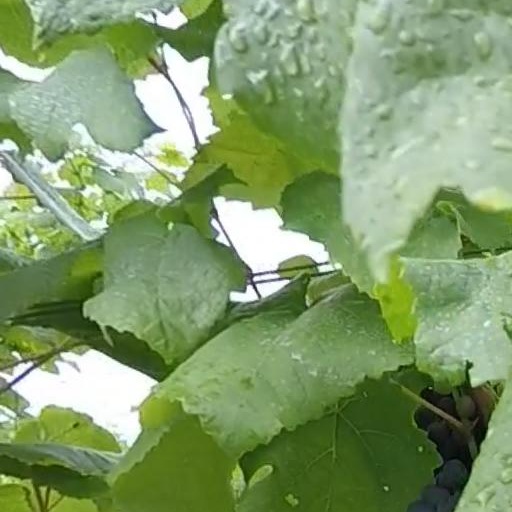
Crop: grape